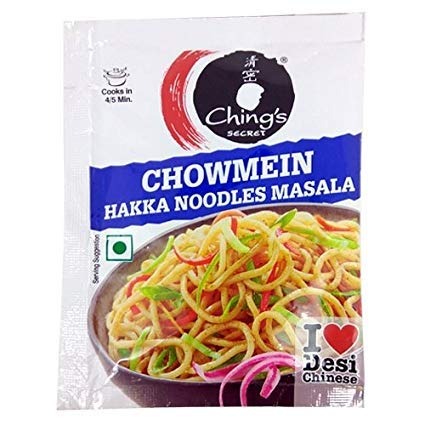
Item Name: Chings Secret Chowmein Hakka Noodles Masala (Pack Of 10) - By - Ethnic choice
Bullet Point 1: Chings Secret Chowmein Hakka Noodles Masala (Pack of 10) - by - Ethnic choice
Bullet Point 2: NOODLE
Bullet Point 3: Ching's Secret
Value: 10.0
Unit: Count

Price: 14.45